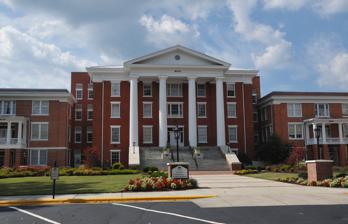
Building: Louisburg College
Country: United States of America
Year built: 1857
Methodist two-year college in Louisburg, North Carolina, US Louisburg College Motto Sapientia Gemmis Melior Type Private two-year college Established 1787 (as Franklin Male College) 1814 ; 211 years ago ( 1814 ) Religious affiliation Methodist President Gary M. Brown Administrative staff 60 Undergraduates 380 Location Louisburg , North Carolina , United States Campus Rural Main: 75 acres (30 ha) Mascot Hurricanes Website www .louisburg .edu Main Building, Louisburg College U.S. National Register of Historic Places U.S. Historic district Contributing property Show map of North Carolina Show map of the United States Location Louisburg College campus, Louisburg, North Carolina Coordinates 36°6′17″N 78°18′0″W / 36.10472°N 78.30000°W / 36.10472; -78.30000 Area 6 acres (2.4 ha) Built 1857 ( 1857 ) Built by Jones, Albert Gamaliel Architectural style Greek Revival NRHP reference No. 78001955 Added to NRHP December 8, 1978 Louisburg College is a private Methodist -affiliated two-year college in Louisburg, North Carolina . History Louisburg College has its roots in two schools: Franklin Male Academy, which was chartered in 1787, re-chartered in 1802 but held its first recorded classes on January 1, 1805; and Louisburg Female College, which was founded in 1857, succeeding a previous institution, Louisburg Female Academy, founded in 1814. Louisburg Female Academy opened its doors in 1815, under the direction of Harriet Partridge, making it one of the oldest institutions of higher education for women .  From 1843 to 1856, Asher H. Ray and his wife Jane Curtis Ray were highly successful as principals of the female academy, which in the 1850s was called Louisburg Female Seminary. Among the courses offered by the seminary were history, botany, algebra, rhetoric, chemistry, geology, logic, French, Latin, Greek, guitar, and calisthenics. The respected reputation of the seminary contributed to a movement to establish a female college. In 1855, the property of Louisburg Female Academy was transferred to the Louisburg Female College Company; the newly formed body, Louisburg Female College, opened its doors in 1857. A four-story, fifty-room brick Greek Revival -style building for the female college was constructed in 1857 on the west campus where the female academy building had formerly stood. Old Main, the central building of the Female Academy is still in use today as the administrative building of Louisburg College. Old Main was listed on the National Register of Historic Places in 1978. It is located in the Louisburg Historic District . In August 1857, Louisburg Female College opened its doors under the management of Professor James P. Nelson. Course offerings included French, Spanish, Italian, piano, guitar, drawing, painting, and needlework. The female college continued to operate during the Civil War under presidents C.C. Andrews (1860–1861) and James Southgate, Jr. (1862–1865). After the war, about 500 Union soldiers camped in the college during May and June 1865. During the administration of Turner Myrick Jones (1866–1868), former president of Greensboro Female College, enrollment grew to 133 students. The regular college course in 1867 included such courses as English grammar, mythology, geography, botany, physiology, trigonometry, Latin, French, and "Evidence of Christianity." After the college opened and closed several times during the 1870s and 1880s, S.D. Bagley became president in 1889. Matthew S. Davis, who had previously served twenty-five years as principal of the male academy, became president of the female college in 1896 and held the office until his death in 1906. He was succeeded by his daughter, Mary Davis Allen (Mrs. Ivey Allen), who was president until 1917. At the beginning of the twentieth century, a number of significant changes took place. The institution became known as Louisburg College, and the college became officially linked to the Methodist Church. Washington Duke , the Durham philanthropist, had acquired ownership of the college property in the 1890s; after his death, his son Benjamin N. Duke presented the property to the North Carolina Conference of the Methodist Church. Other changes in the early twentieth century included the erection of the three-story Davis Building, named in memory of Matthew S. Davis, and the reorganization of the college into an institution with junior college rating (1914–1915). During the presidency of Arthur D. Mohn in the 1920s, Louisburg College experienced a period of building expansion. The West Wing of Main Building, the Pattie Julia Wright Dormitory, and the Franklin County Building were constructed. Unfortunately, a disastrous fire gutted Main Building and the new West Wing in 1928. Closely following the fire came the Great Depression , and the college was burdened with debt and a shrinking enrollment. The Reverend Armour David Wilcox, former minister of the Louisburg Methodist Church, served as president of the college from 1931 to 1937. Louisburg College became co-educational in 1931, and student enrollment immediately increased. By the end of World War II , institutional debts had been paid. Walter Patten served as president from 1939 to 1947 and Samuel M. Holton from 1947 to 1955. In 1952, Louisburg College was accredited by the Southern Association of Colleges and Schools . In 1956, a planning committee of the North Carolina Conference of the Methodist Church recommended the establishment of two co-educational senior colleges and the merger of Louisburg College into one of the institutions. The college alumni and the citizens of Franklin County joined to oppose the merger. A "Keep Louisburg at Home" campaign emphasized the depth of local support for the junior college. The Conference decided, in response to this endeavor, to retain Louisburg College as an accredited junior college. A period of revitalization and growth occurred during the administration of president Cecil W. Robbins (1955–1974). Student enrollment, faculty size, budget, and physical plant were significantly increased and improved. In 1961, the college purchased the Mills High School property on the east side of Main Street; the Mills Building was remodeled to serve as the college auditorium-classroom building. During the Robbins administration, four dormitories, a library, a cafeteria and a student center were constructed. From 1975 to 1992, J. Allen Norris, Jr. served as college president. The board of trustees initiated the Third Century Campaign in 1980. The $4.2 million goal of the first phase of the campaign was surpassed, resulting in the construction of the E. Hoover Taft, Jr. Classroom Building. Through the generosity of the United Methodist Men of the Raleigh District, the Clifton L. Benson Chapel and Religious Life Center was opened in 1986. A new auditorium and theater complex was also constructed. During the 1986–87 school year, Louisburg College held a Bicentennial Celebration in recognition of its unique two-hundred-year heritage. The first college flag was designed and displayed during the celebration, and the first published history of the college, Louisburg College Echoes , was issued in 1988. Campus Louisburg College consists of 20 major buildings.  It sits on the north side of the city on 75 acres of land with Main Street running through the middle, dividing campus into West Campus and East Campus. Academics Students can earn degrees in three different fields including the Associate of Arts in General College, the Associate of Science in General Science, and the Associate of Science in business.  Students can take additional coursework in disciplines such as the expressive arts and education. Athletics The Louisburg Hurricanes rosters 14 varsity athletic teams; Men's and Women's Basketball, Men's and Women's Soccer, Men's and Women's Cross Country/Track, Baseball, Softball, Women's Volleyball, Football, Esports, and Cheerleading. Louisburg competes in the NJCAA in varying divisions depending on team. Notable people For a more comprehensive list, see Category:Louisburg College alumni . Archibald Hunter Arrington ‘18 – politician, County Commissioner in 1868 Fanny Yarborough Bickett , First Lady of North Carolina and first female president of the North Carolina Railroad Ellis Credle ‘22 – author, Down Down the Mountain Joseph J. Davis ’48 – politician and lawyer – US House of Representatives, 1875 Sports Bill Moran '71 – baseball player Mike Dement '74 – college basketball coach Ron Musselman '75 –  baseball player Mark Funderburk '76 – baseball player Kelly Heath '77 – baseball player Brian Holton '78 – baseball player Otis Nixon '79 – baseball player Greg Briley '85 – baseball player Theodore "Blue" Edwards '86 – basketball player Russell Scott Riggs '91 – racecar driver Chad Fonville '92 – baseball player Travis Cherry '96 – musician Josh Rupe '02 – baseball player Ian Drew Thomas '07 – baseball player Paul Clemens '08 – baseball player Billy McShepard '09, basketball player Forrayah Bass '13 – soccer player Cedric Mullins '14, baseball player Larrell Murchison '16, football player Spencer Bivens – baseball player Shavon Revel – football player Eric Bullock – baseball player Bryan Little – baseball player References